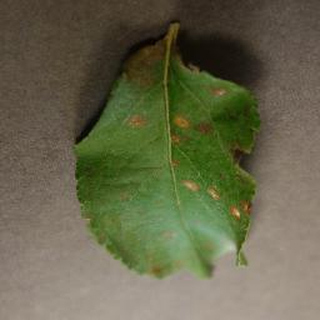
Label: apple_cedar_apple_rust